Lawang Sewu

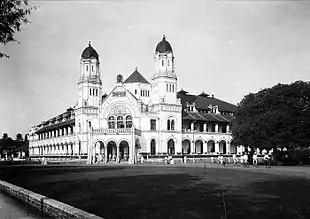
"A Building" in the early 1900s

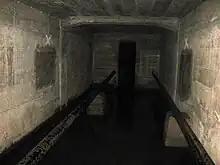
The basement of B building, claimed to be haunted

Lawang Sewu was designed by Cosman Citroen, from the firm of J.F. Klinkhamer and B.J. Quendag. It was designed in New Indies Style, an academically-accepted term for Dutch Rationalism in the Indies. Similar with Dutch Rationalism, the style is the result of the attempt to develop new solutions to integrate traditional precedents (classicism) with new technological possibilities. It can be described as a transitional style between Traditionalists and the Modernists, and was strongly influenced by the design of Berlage.